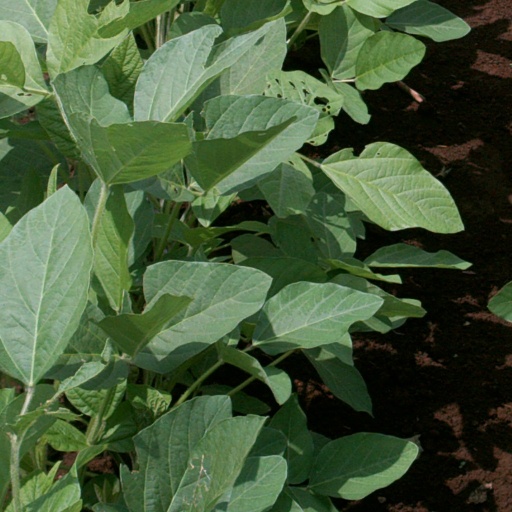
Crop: soybean